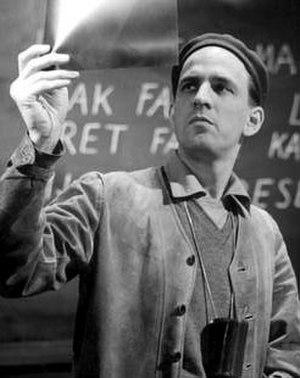
Ingmar Bergman [ˈɪŋːmar ˈbærjman] est un metteur en scène, scénariste et réalisateur suédois, né à Uppsala le 14 juillet 1918 et mort le 30 juillet 2007 sur l'île de Fårö.